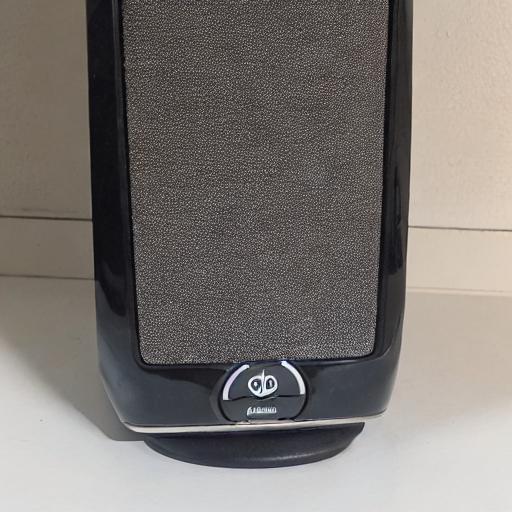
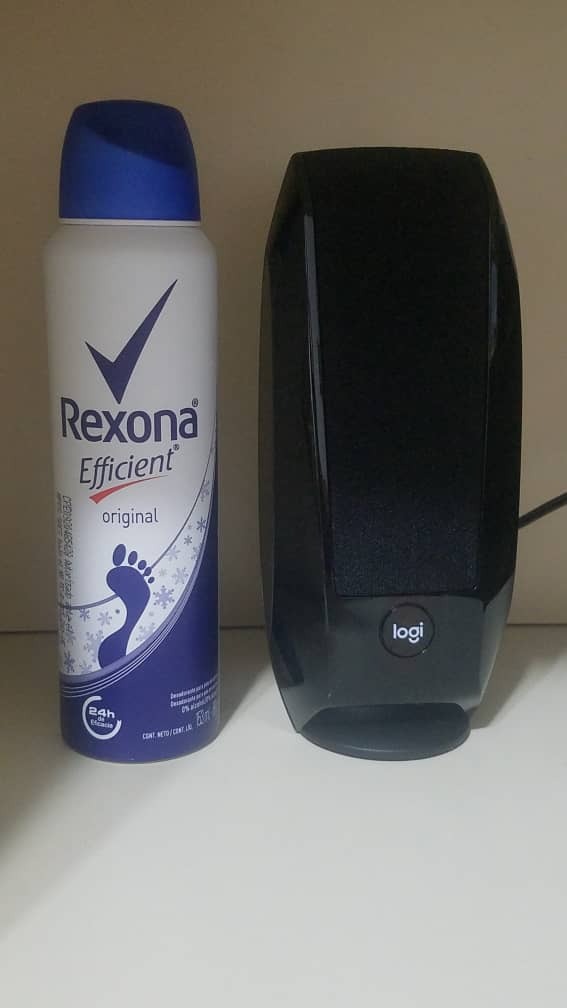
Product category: speaker
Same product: no